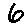
Label: 6